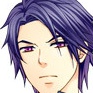
Portrait style: Anime Portrait